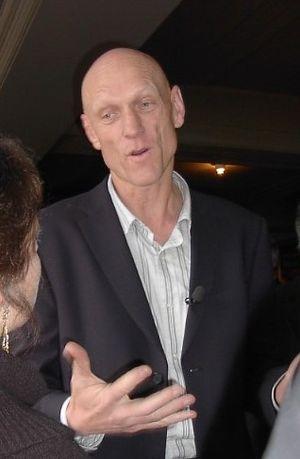
Le ministère australien de l'Environnement est, de 2013 à 2016, le ministère du gouvernement australien chargé de la protection et de la conservation de l'environnement naturel australien et de son patrimoine culturel.
Un militant écologiste est une personne qui s'intéresse à et/ou défend sa vision de la protection de l'environnement issue du mouvement écologiste. Par contre, un environnementaliste peut être considéré comme un partisan des objectifs du mouvement environnemental, "un mouvement politique et éthique qui cherche à améliorer et à protéger la qualité de l'environnement naturel en modifiant les activités humaines nuisibles à l'environnement".